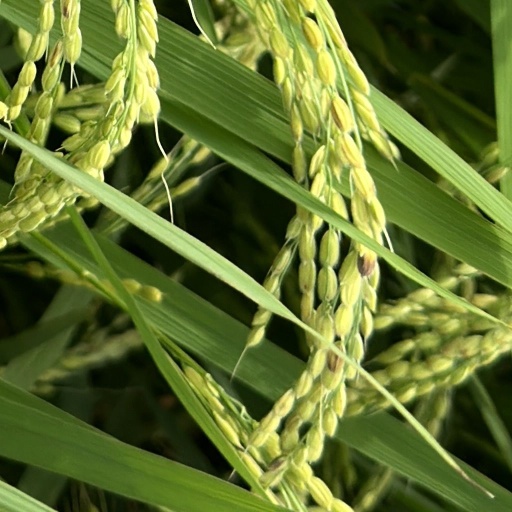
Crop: rice